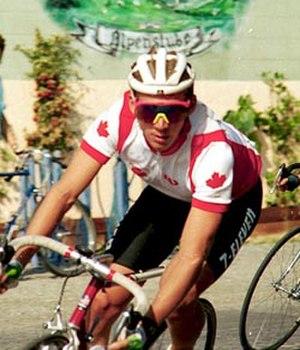
Brian Walton, né le 18 décembre 1965 à Ottawa, est un coureur cycliste canadien. Professionnel de 1987 à 2000, il a notamment été médaillé d'argent de la course aux points aux Jeux olympiques de 1996 à Atlanta, et médaillé d'or de la course aux points aux Jeux panaméricains de 1995 et de la course en ligne aux Jeux panaméricains de 1999.